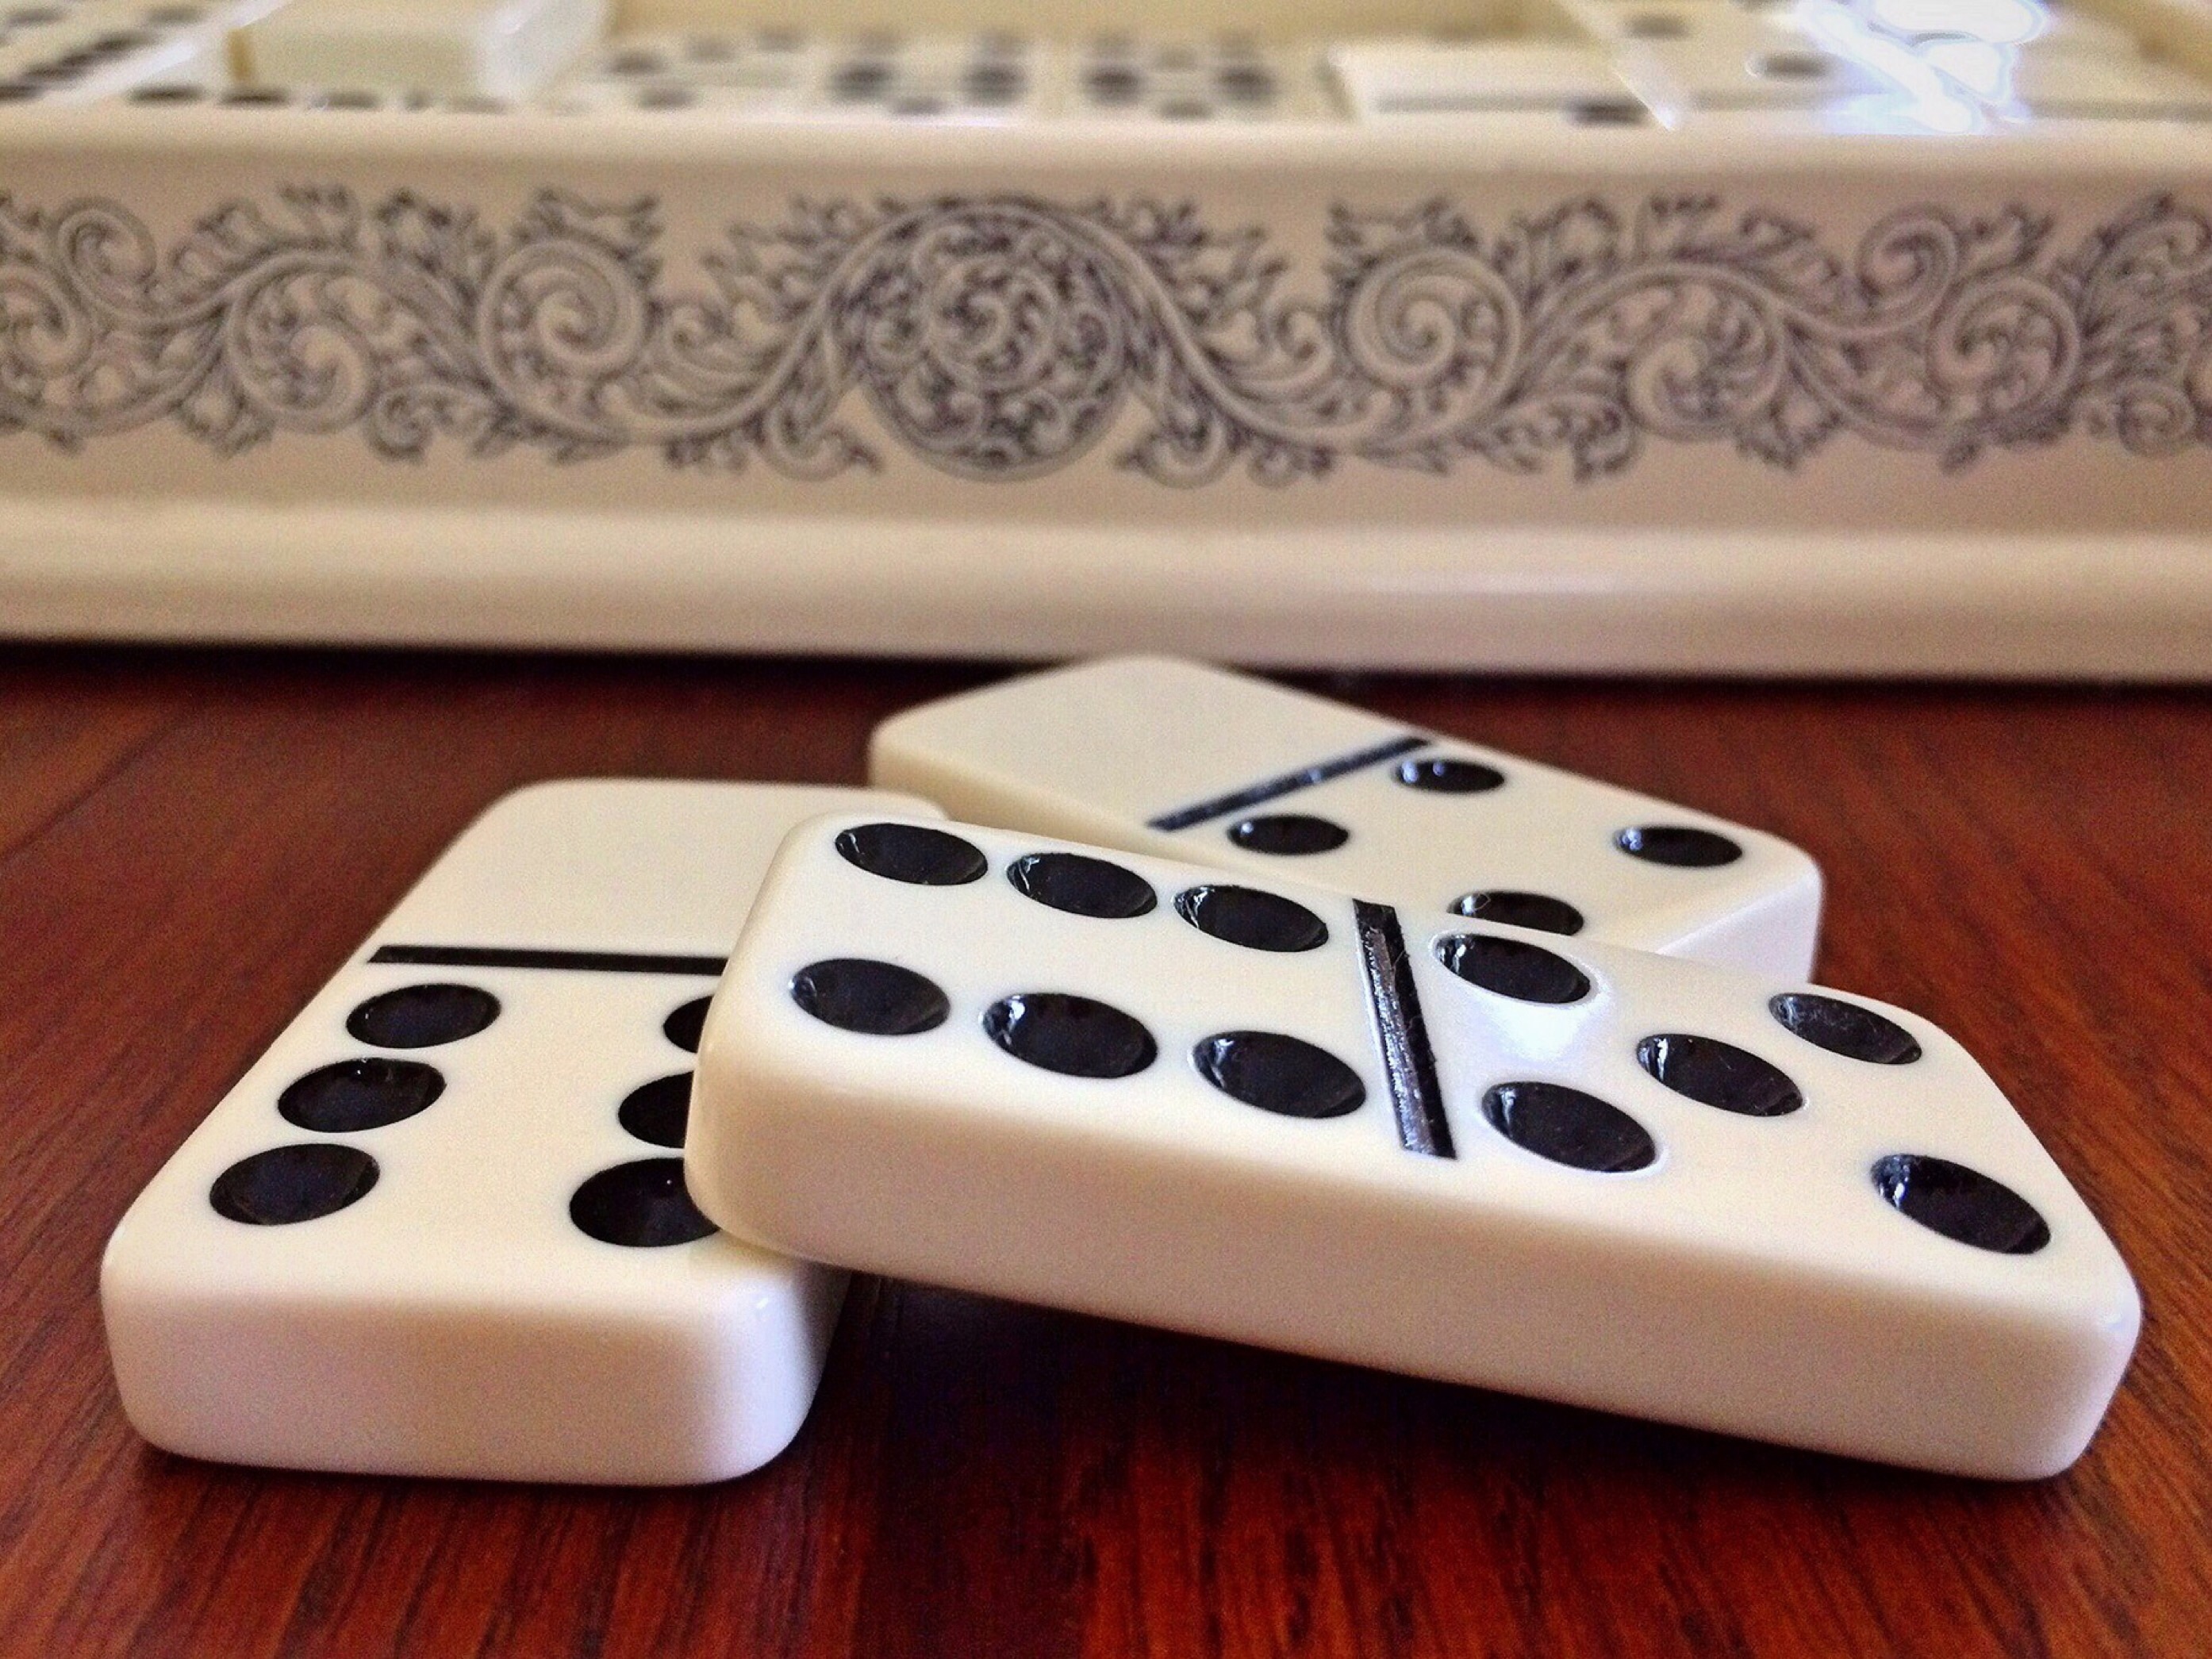
game, number, recreation, board game, sports, strategy, domino, games, dominoes, dice game, indoor games and sports, tabletop game